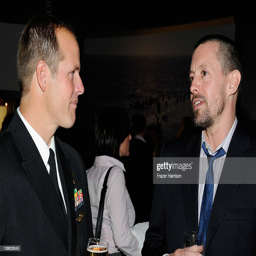
person and actor attend the after party following the premiere .